Struthiomimus

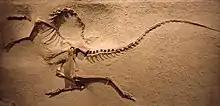
Cast of "S. altus" skeleton (specimen AMNH 5339), found in 1914

In 1901, Lawrence Lambe found some incomplete remains, holotype CMN 930, and named them "Ornithomimus altus", placing them in the same genus as material earlier described by Othniel Charles Marsh in 1890. The specific name "altus" is from Latin, meaning "lofty" or "noble". However, in 1914, a nearly complete skeleton (AMNH 5339) was discovered by Barnum Brown at the Red Deer River site in Alberta, prompting "O. altus" to be described as the type genus of a new subgenus, "Struthiomimus", by Henry Fairfield Osborn in 1917. Dale Russell made "Struthiomimus" a full genus in 1972, at the same time referring several other specimens to it: AMNH 5375, AMNH 5385, AMNH 5421, CMN 8897, CMN 8902 and ROM 1790, all partial skeletons. The type species, "S. altus", is known from several skeletons and skulls, In 1916 Osborn also renamed "Ornithomimus tenuis" Marsh 1890 into "Struthiomimus tenuis". This is today considered a "nomen dubium". In 2016, ROM 1790 was made the holotype of a new genus and species, "Rativates evadens".